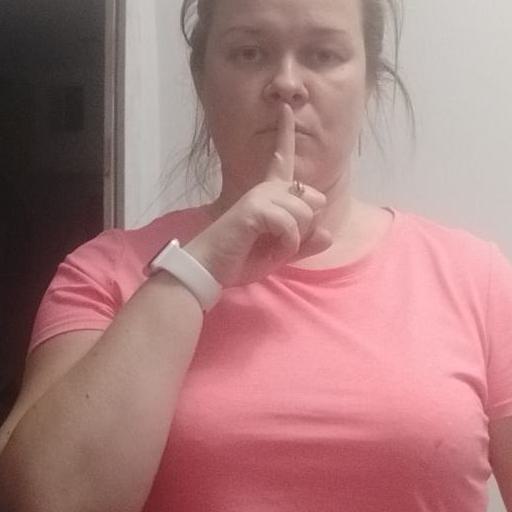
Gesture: mute